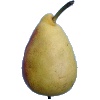
Label: Pear 2